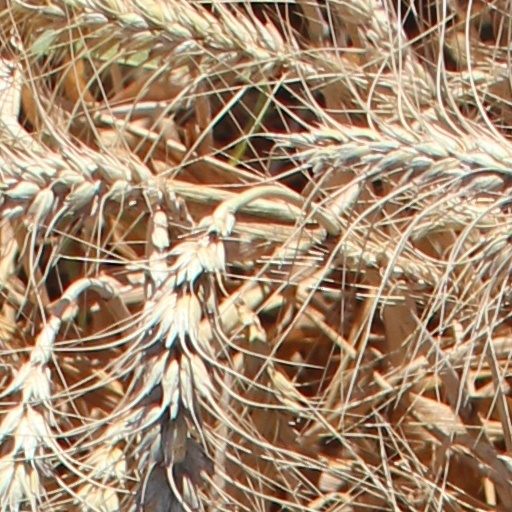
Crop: wheat